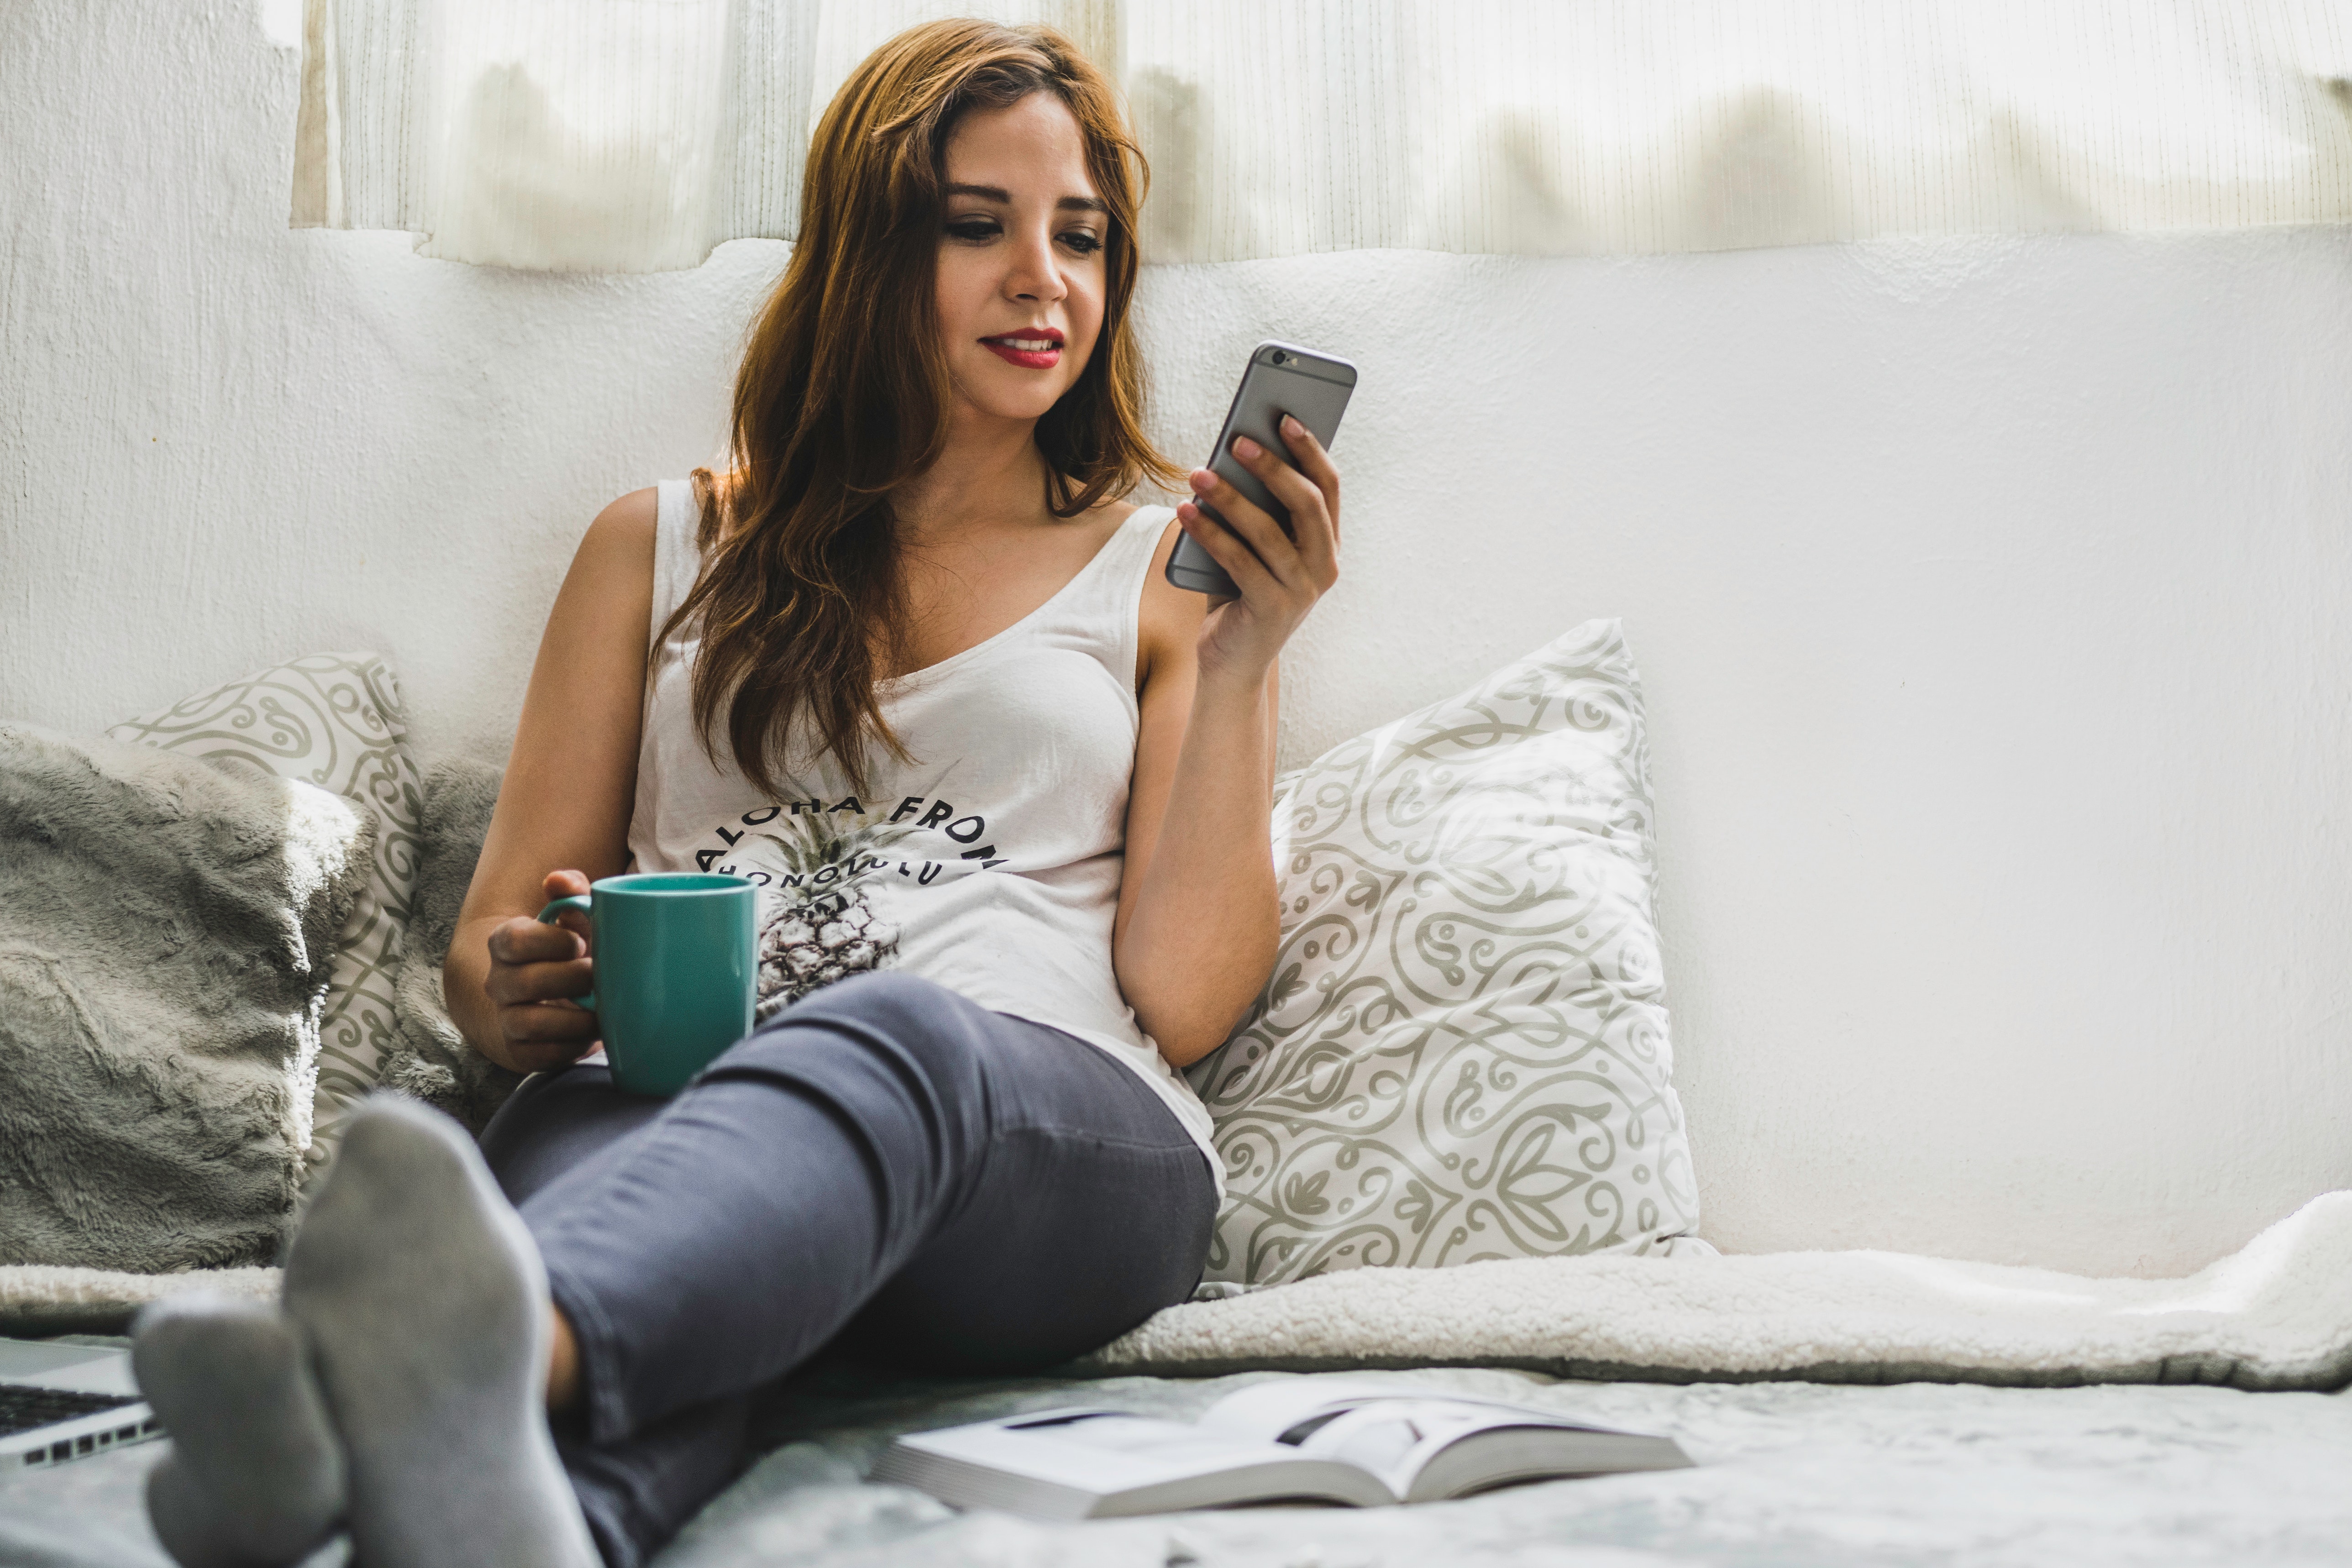
photograph, sitting, beauty, leg, room, photography, blond, photo shoot, long hair, furniture, thigh, dress, brown hair, linens, comfort, human leg, gadget, shoe, knee